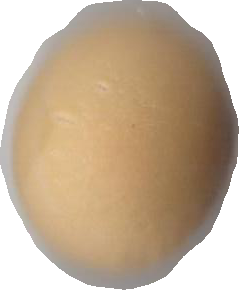
Variety: Grobogan